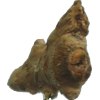
Label: ginger